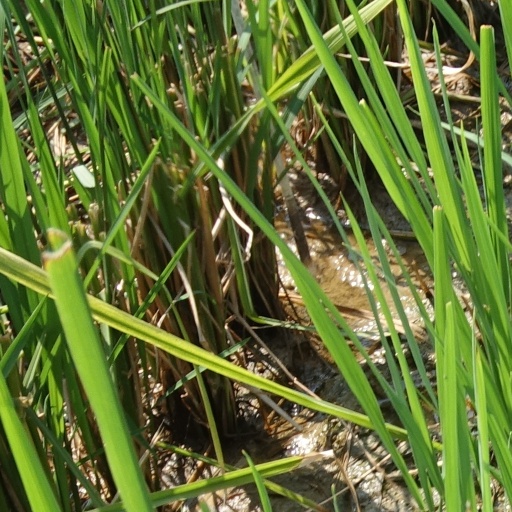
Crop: rice